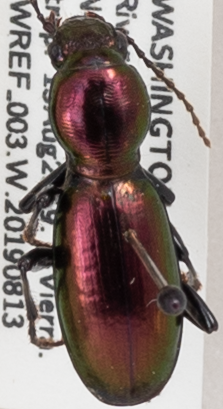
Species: Zacotus matthewsii
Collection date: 2019-08-13
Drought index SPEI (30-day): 0.39
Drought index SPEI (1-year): -1.45
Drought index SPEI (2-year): -1.69